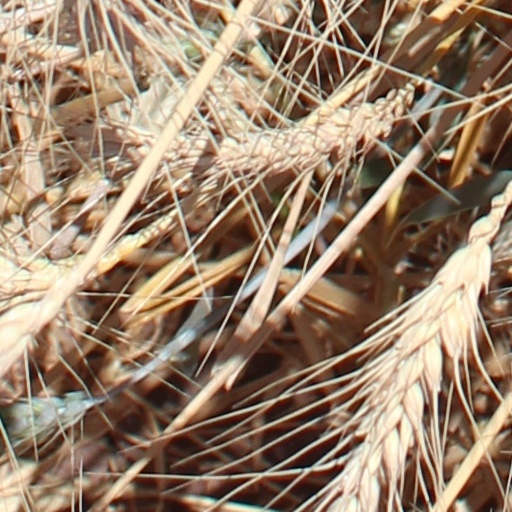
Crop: wheat